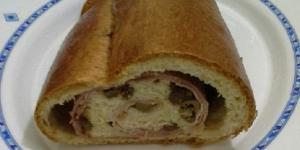
pan de jamon de panaderia